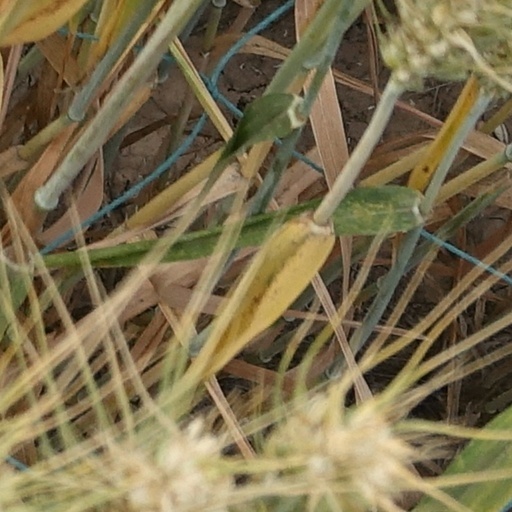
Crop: wheat